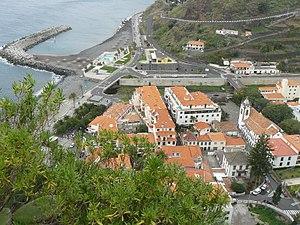
Ribeira Brava est une petite ville située sur la côte sud de l’île de Madère, au Portugal, tournée vers la mer, à environ 16 kilomètres à l’ouest de la capitale Funchal.